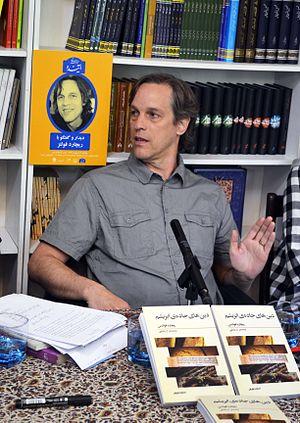
Richard Foltz est un universitaire canadien, spécialiste du monde iranien, de l’histoire de la culture iranienne ainsi que du zoroastrisme.